Walter Shaw (judge)

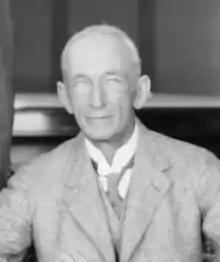

Sir Walter Sidney Shaw (15 April 1863 – 24 April 1937) was an English barrister and judge. He served as a judge in a number of British colonies, his last judicial appointment being as Chief Justice of the Straits Settlements. He was also the chairman of the Shaw Commission which investigated the 1929 Palestine riots.